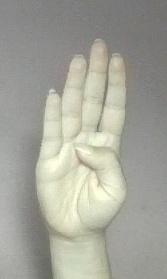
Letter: kaaf